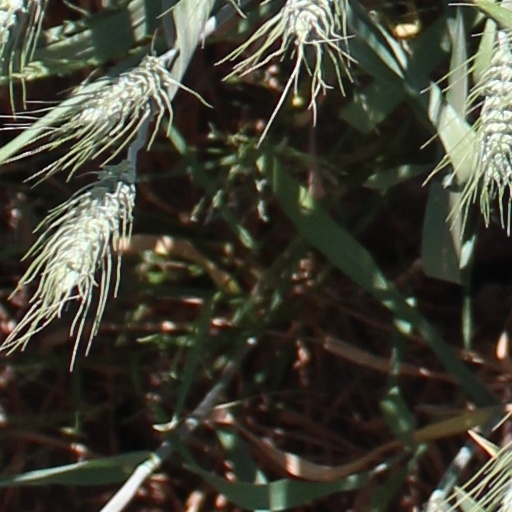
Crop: wheat